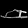
Label: Sandal